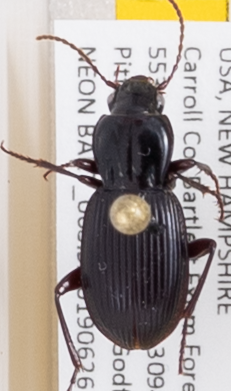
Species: Pterostichus tristis
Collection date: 2019-06-26
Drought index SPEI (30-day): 0.362
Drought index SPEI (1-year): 1.22
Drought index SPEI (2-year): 0.998